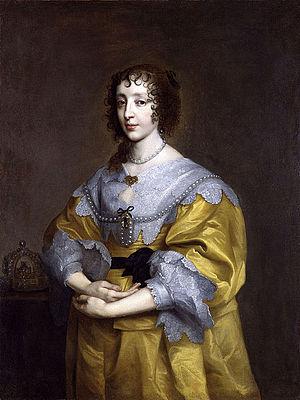
La National Portrait Gallery, parfois abrégé NPG, est un musée situé dans le centre de Londres et ouvert en 1856.
Cette page établit la liste des peintures d'Antoine van Dyck.
Henriette Marie de France, née à Paris le 25 novembre 1609 et morte à Colombes le 10 septembre 1669, était une reine consort d'Angleterre. Benjamine du roi de France Henri IV et de la reine Marie de Médicis, elle épousa en 1625 le roi d'Angleterre Charles Iᵉʳ Stuart. Elle est la sœur du roi de France Louis XIII, la belle-mère du Grand Pensionnaire des Pays-Bas Guillaume d'Orange, la mère de deux rois d'Angleterre, Charles II et Jacques II. La guerre civile anglaise, qui culmine en 1649 par la décapitation à Londres de son mari, l'amena à se réfugier en France.